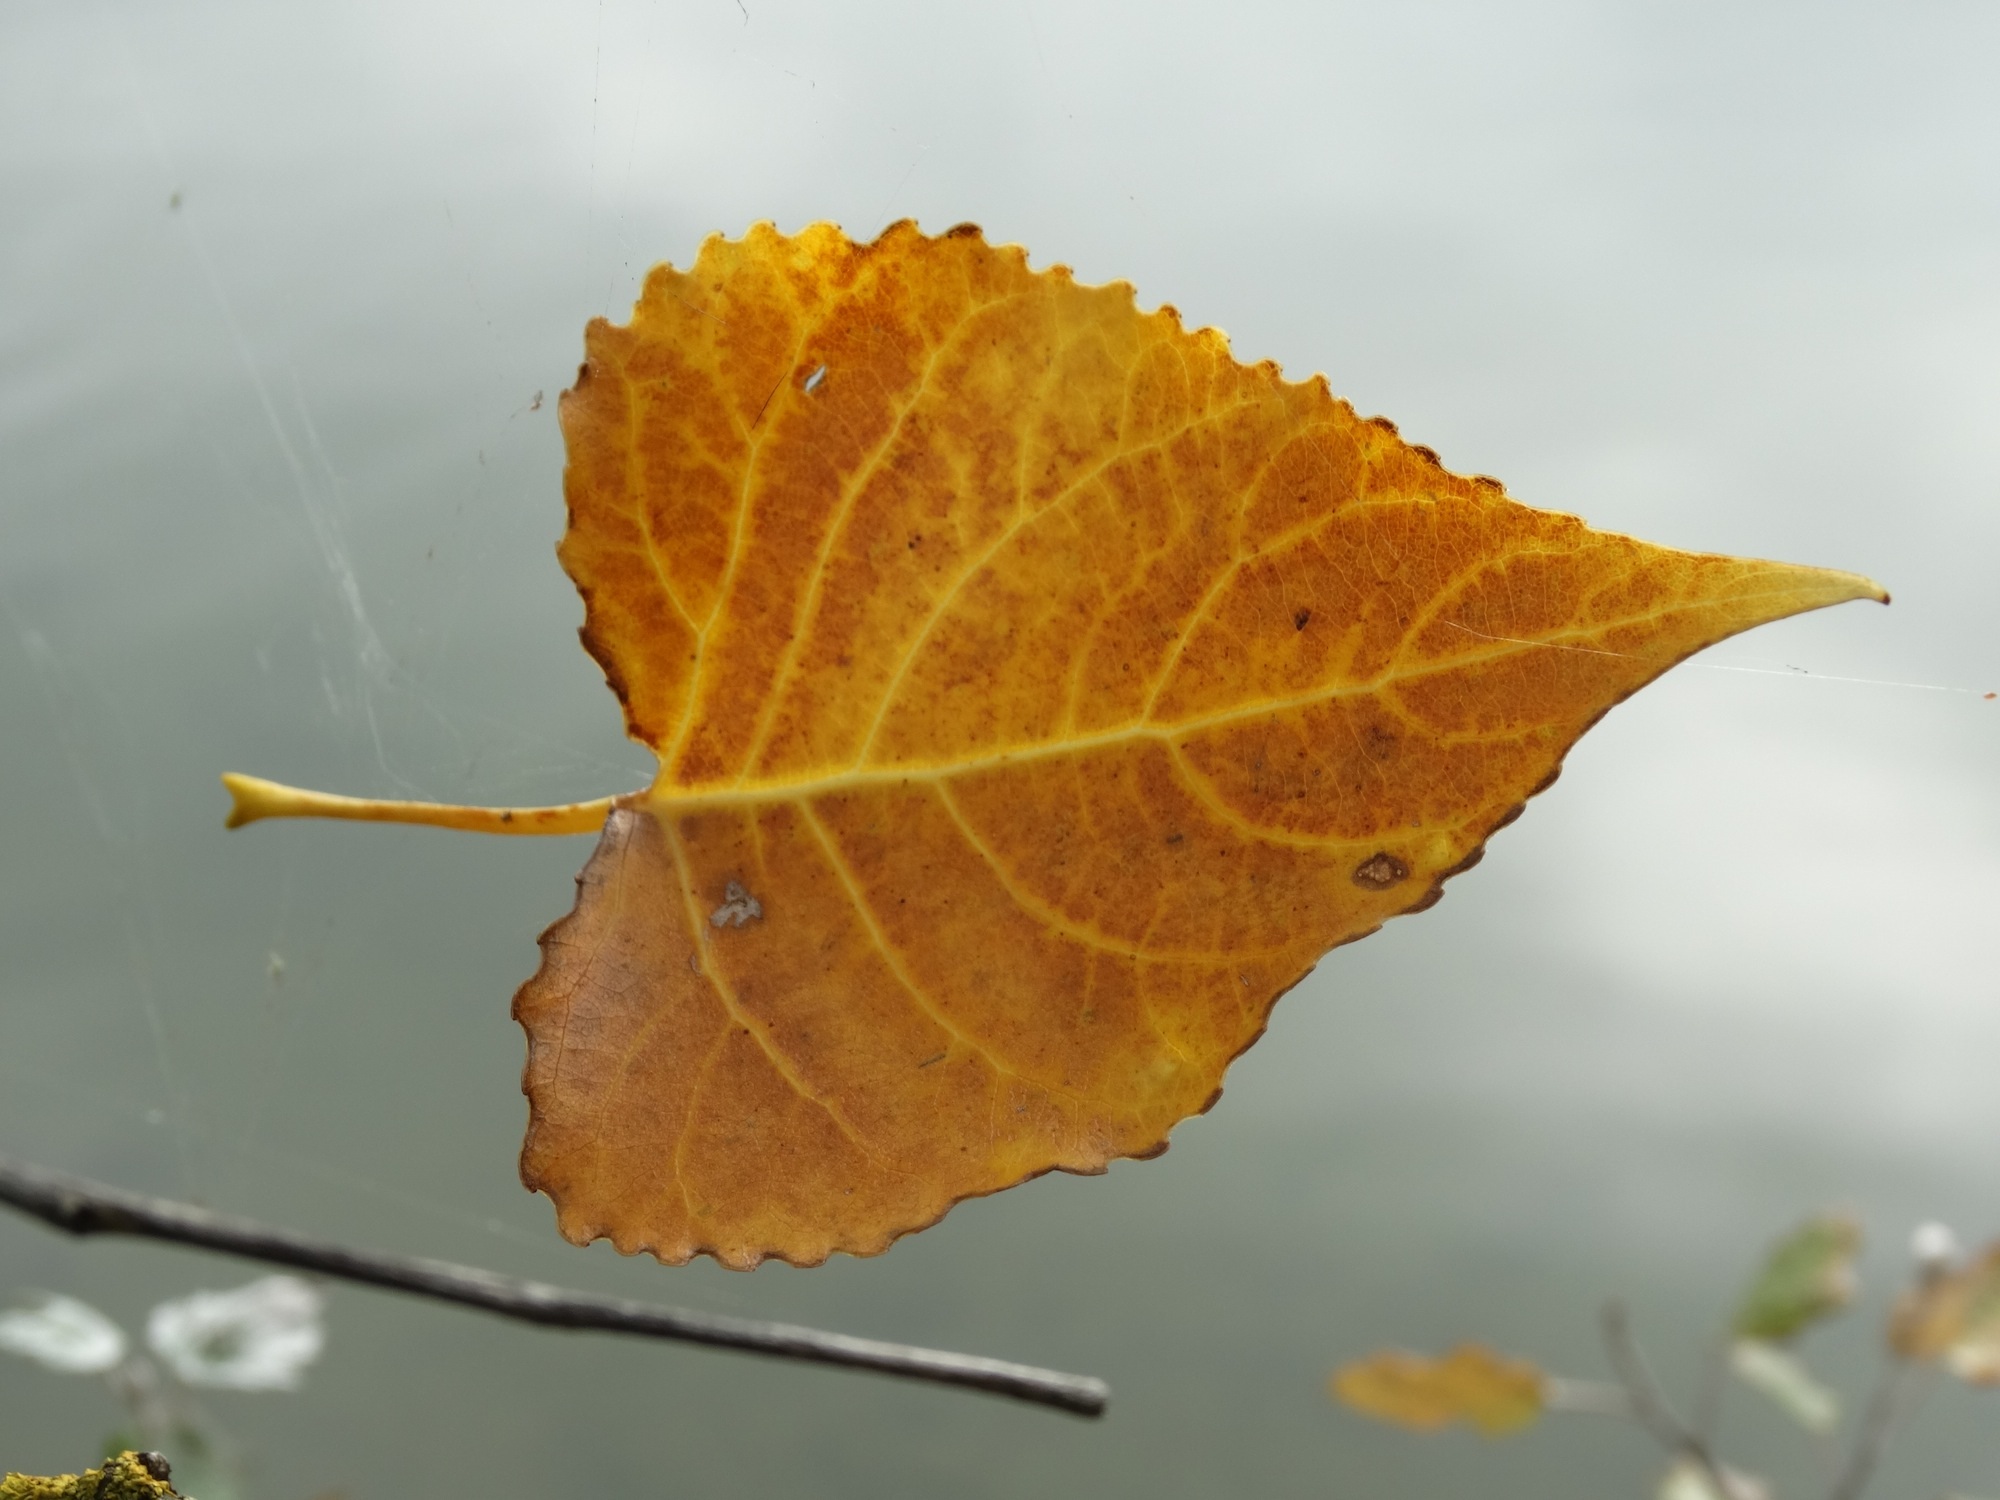
tree, nature, branch, structure, plant, sunlight, leaf, flower, fly, autumn, float, yellow, season, maple tree, maple leaf, deciduous, macro photography, maidenhair tree, plant stem, woody plant